Legionnaires' disease

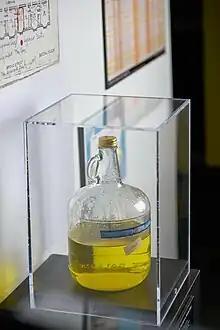
A big glass jug filled with dirty yellow water in a display case

"L. pneumophila" thrives in aquatic systems, where it is established within amoebae in a symbiotic relationship. "Legionella" bacteria survive in water as intracellular parasites of water-dwelling protozoa, such as amoebae. Amoebae are often part of biofilms, and once "Legionella" and infected amoebae are protected within a biofilm, they are particularly difficult to destroy.